Party of Regions

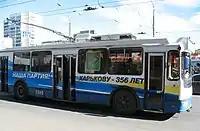
Electoral campaign for the Party of Regions says in Russian "Our Party!" (Kharkiv, 31 October 2010)

The Party of Regions endorsed Viktor Yanukovych as their candidate for the 2010 presidential election. The party intended to create a new coalition in the Verkhovna Rada and form a new government if Yanukovych won the 2010 presidential elections. Yanukovych was elected President of Ukraine on 7 February 2010. On 19 February the Ukrainian parliament terminated the powers of Ukrainian Member of Parliament (MP) Yanukovych, in his place #179 on the electoral list of the Party of Regions at the 2007 early parliamentary elections. Tamara Yehorenko was registered as an MP by the Central Election Commission of Ukraine on 26 February. On 3 March, Ukrainian President Yanukovych suspended his membership in the Party — Yanukovych was barred by the Constitution from heading a political party — and handed over leadership in the party and in the parliamentary faction to Mykola Azarov. Nine days later Azarov handed it to Oleksandr Yefremov. On 11 March 2010, together with Bloc Lytvyn and Communist Party of Ukraine, the party joined the first Azarov Government. The Party of Regions elected Azarov as its new Chairman at its 12th congress on 23 April 2010.